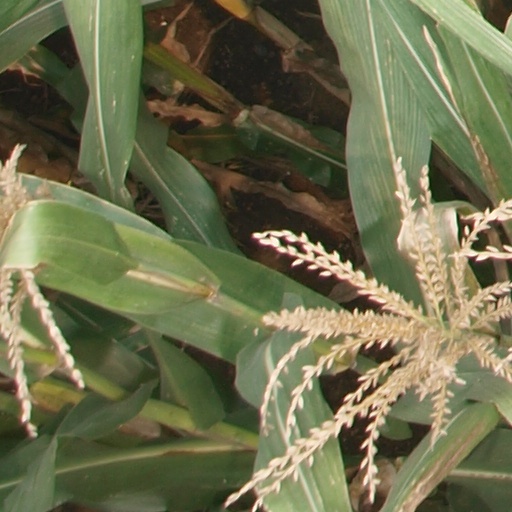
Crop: maize; corn